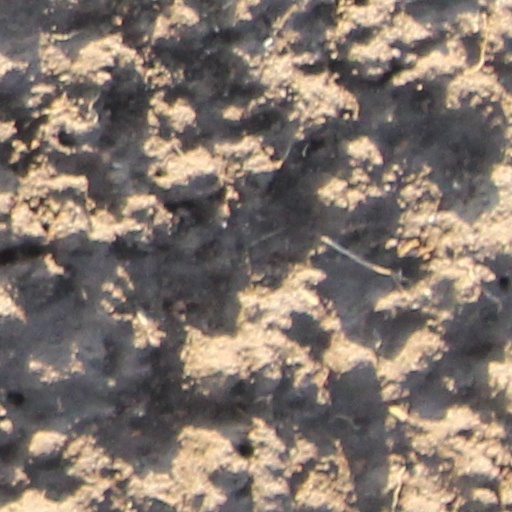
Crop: wheat